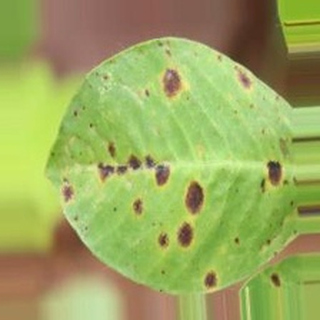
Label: groundnut_late_leaf_spot